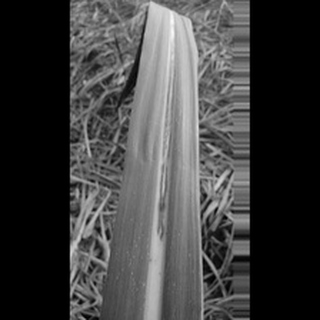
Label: sugarcane_red_rot